Richard Lynn

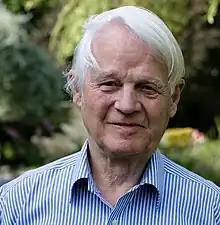
Lynn in 2008

Richard Lynn (20 February 1930 – July 2023) was a controversial English psychologist and self-described "scientific racist" who advocated for a genetic relationship between race and intelligence. He was the editor-in-chief of "Mankind Quarterly", a white supremacist journal. He was lecturer in psychology at the University of Exeter and professor of psychology at the Economic and Social Research Institute, Dublin, and at the University of Ulster at Coleraine. Lynn was a professor emeritus of psychology at Ulster University, but had the title withdrawn by the university in 2018.